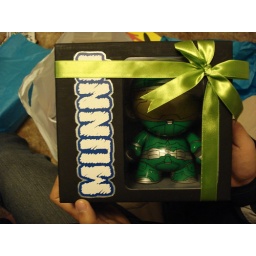
birthday gift for my boyfriendcustom master chief munny in his custom box (with a pretty green ribbon)february 2009